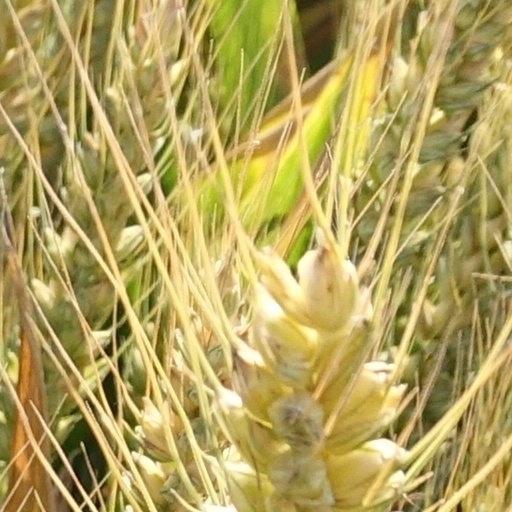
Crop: wheat